Cleveland Clinic

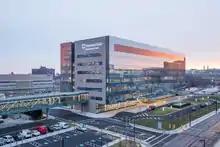
Cleveland Clinic Taussig Cancer Center

In a Kaiser Family Foundation review of Centers for Medicare and Medicaid Services (CMS) data for hospital acquired conditions in 2014, Cleveland Clinic received an 8.7 score (1–10 possible, with 10 being the worst), in the bottom 7% of hospitals.